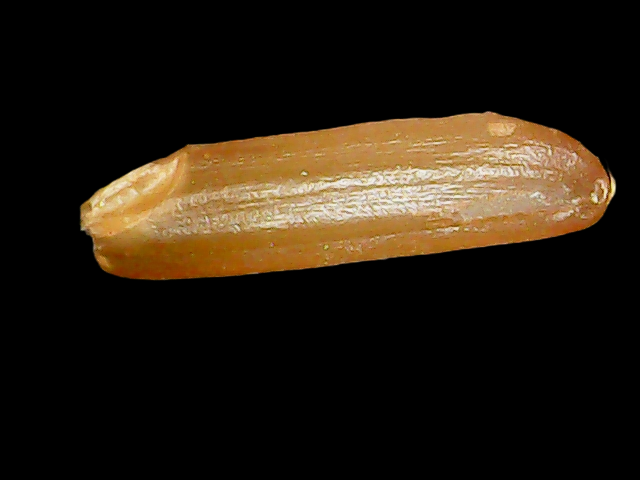
Rice variety: Binadhan20